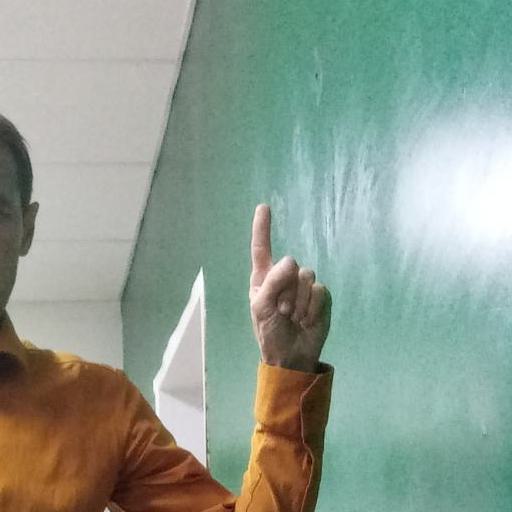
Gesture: one